Basilosaurus

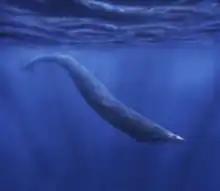
Restoration of "Basilosaurus cetoides"

The dental formula for "B. isis" is . The upper and lower molars and second to fourth premolars are double-rooted and high-crowned.